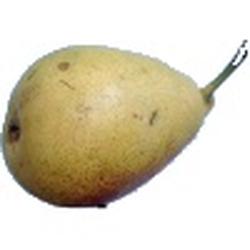
Label: Pear